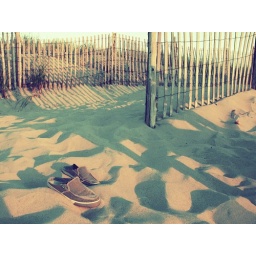
"I've still got sand in my shoes and I can't shake the thought of you"